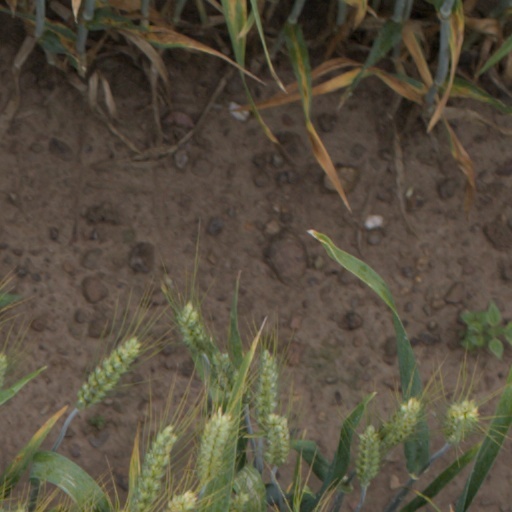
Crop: wheat